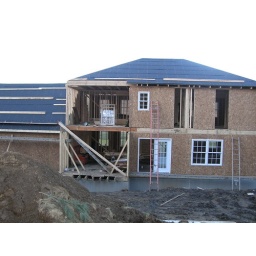
master bedroom windows still to go in